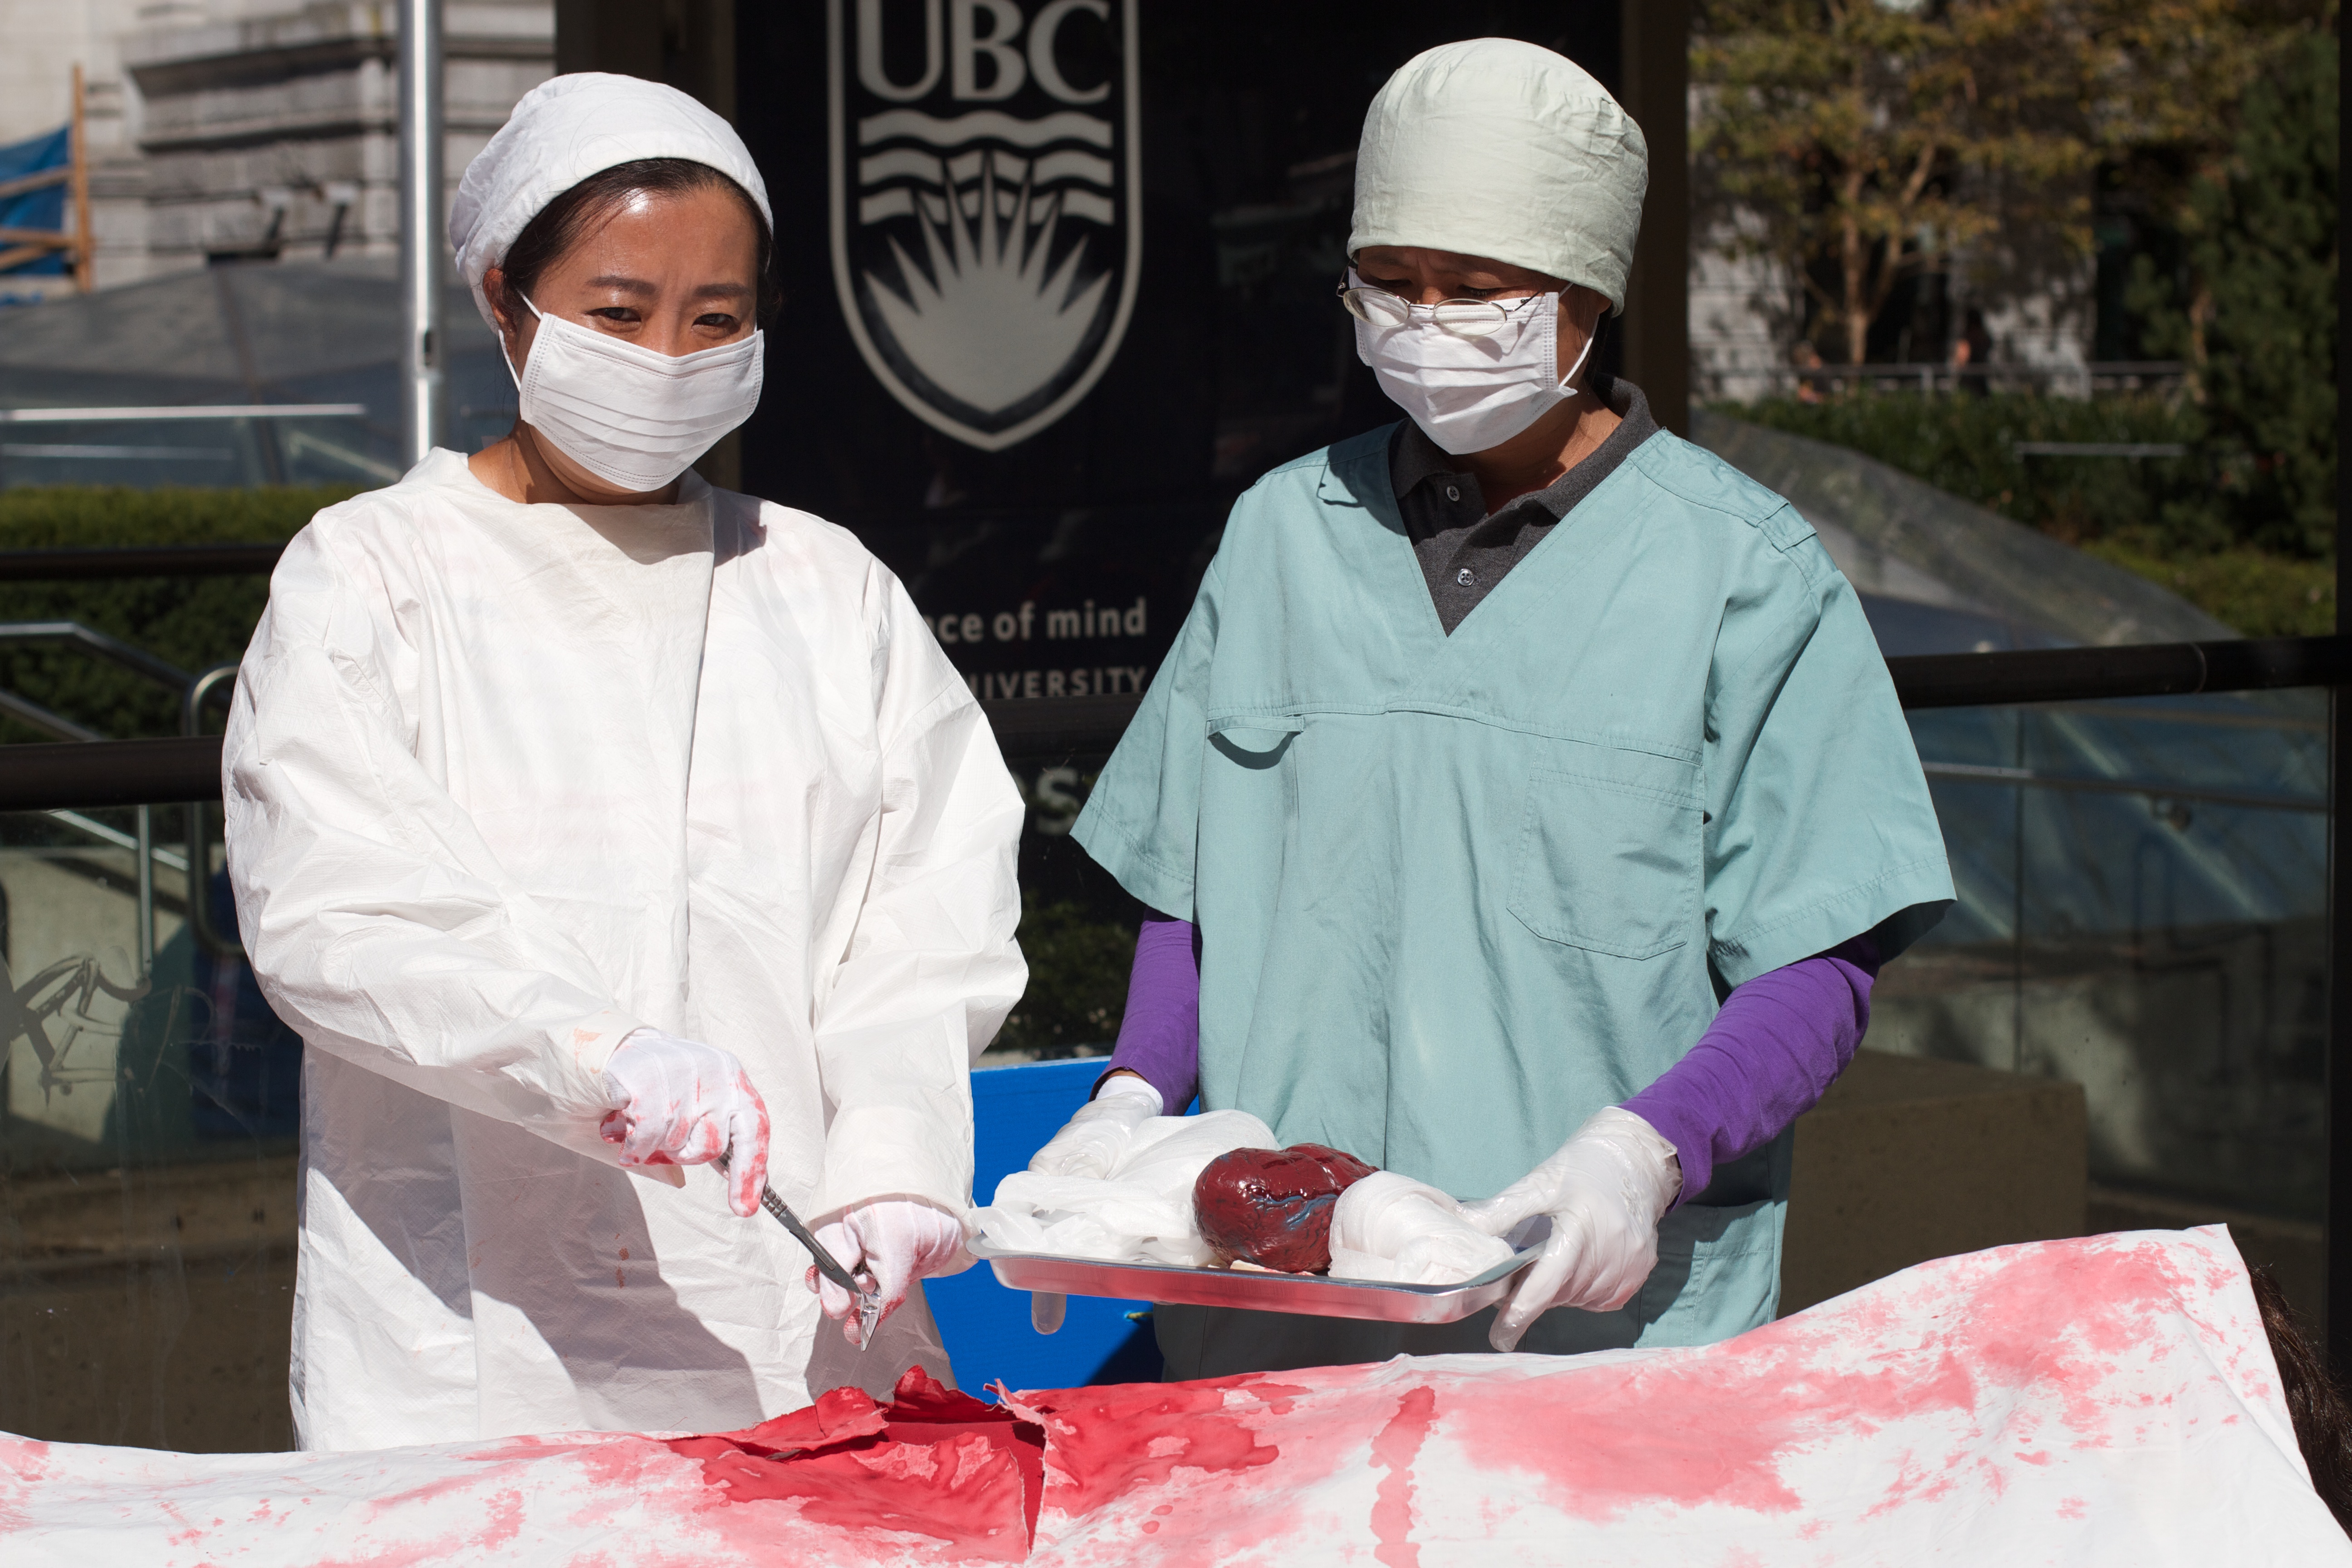
person, professional